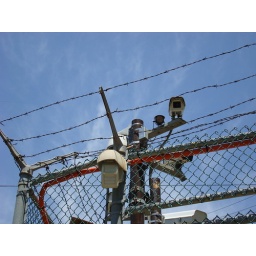
We stopped by a water tower to take photos, and they took our photo!